Ecchi

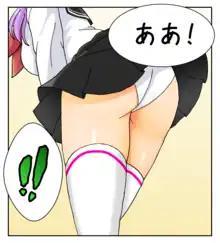
Innocently visible knickers

The use of panty shots "(panchira)", or visibility of the underwear (panties), is one common motif. Typically the male character will react in an exaggerated manner and be castigated. Furthermore the color and style of the panties are an indication of the character, personality, and range sexual experience (or lack of it) female character, e.g. white for the innocent, striped for the shy, and red for the experienced. Panties are the main theme in some ecchi (for instance, "Chobits" and "Panty & Stocking with Garterbelt"), but they can also appear in other anime simply for a bit of gratuitous sex appeal.